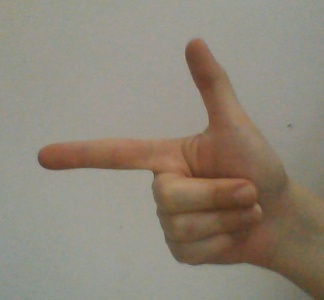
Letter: yaa